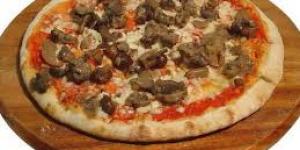
practica pizza funghi